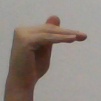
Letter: khaa